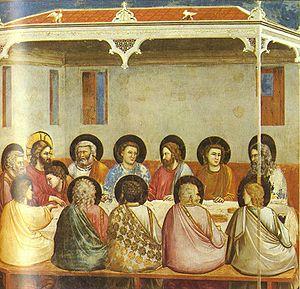
La Cène est le nom donné dans la religion chrétienne au dernier repas que Jésus-Christ prit avec les douze apôtres le soir du Jeudi saint, avant la Pâque juive, peu de temps avant son arrestation, la veille de sa crucifixion, et trois jours avant sa résurrection. Après avoir célébré avec eux la Pâque, il institua l'Eucharistie — selon trois des quatre évangiles canoniques — en disant : « Ceci est mon corps, ceci est mon sang ».